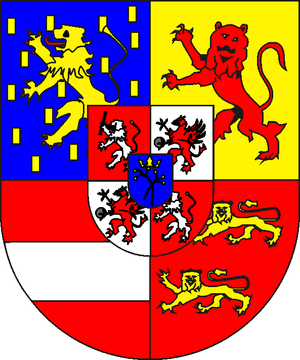
Adolphe, prince de Nassau-Schaumbourg est le fondateur de la lignée de Nassau-Schaumburg.